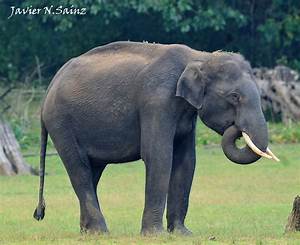
Label: elephant